Sentientist Politics

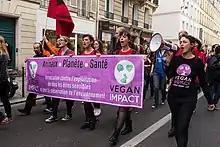
Cochrane argues that animal activists could play an important role in securing a cosmopolitan sentientist democracy, and he calls upon them to pay attention to political institutional change.

The second challenge is addressed in chapter 7, which explores the realisation and maintenance of a sentientist cosmopolitan democracy. Cochrane argues that, to transition to and sustain a cosmopolitan sentientist democracy, humans need to acquire "sentientist solidarity". This requires informed human citizens with recognition of animals' status and a shared identity with them. Not only is achieving this solidarity possible, Cochrane thinks, but it can be cultivated. Animal activists could play an important role in such cultivation, pushing for both individual and institutional change. An example of this is provided by the possibility of sentientist civic education. Cochrane then turns to ask what changes could be made here and now, focussing on the global level. He argues that existing and potential international law protects animals, while other sources of internationally recognised animal rights could be human-rights regimes. This means that not everything he calls for in the book must be built from nothing. Cochrane closes the chapter by noting that civil disobedience and other extra-legal forms of change agitation may be justified, but that this must be judged on a case-by-case basis. Some forms of illegal activity, including violence, are likely to be ineffective.